Answer in natural language. Considering the relative positions, where is fridge with respect to black wheeled office chair? Choose between the following options: left or right
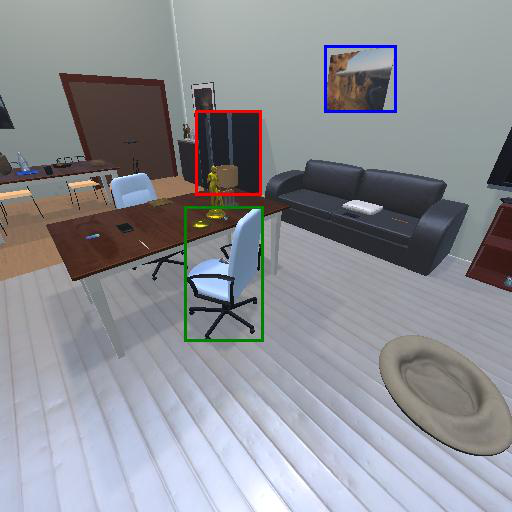
<answer>left</answer>